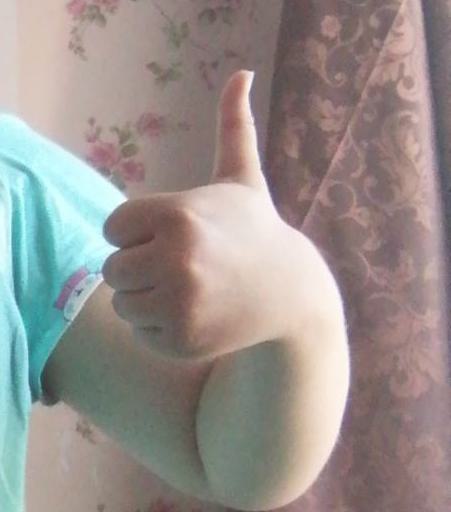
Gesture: like